Johnny Doran

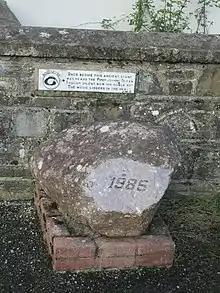
Ballynacally: stone used by Doran when playing his pipes

Johnny Doran was born around 1908 in Rathnew, County Wicklow. His family were Travellers with a distinguished musical heritage; his father John Doran and brother Felix Doran were also pipers, and his great-grandfather was the celebrated Wexford piper John Cash.